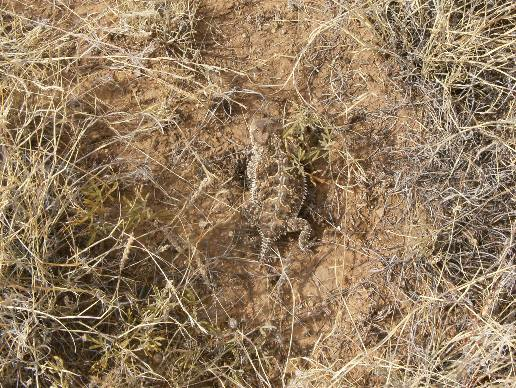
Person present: No